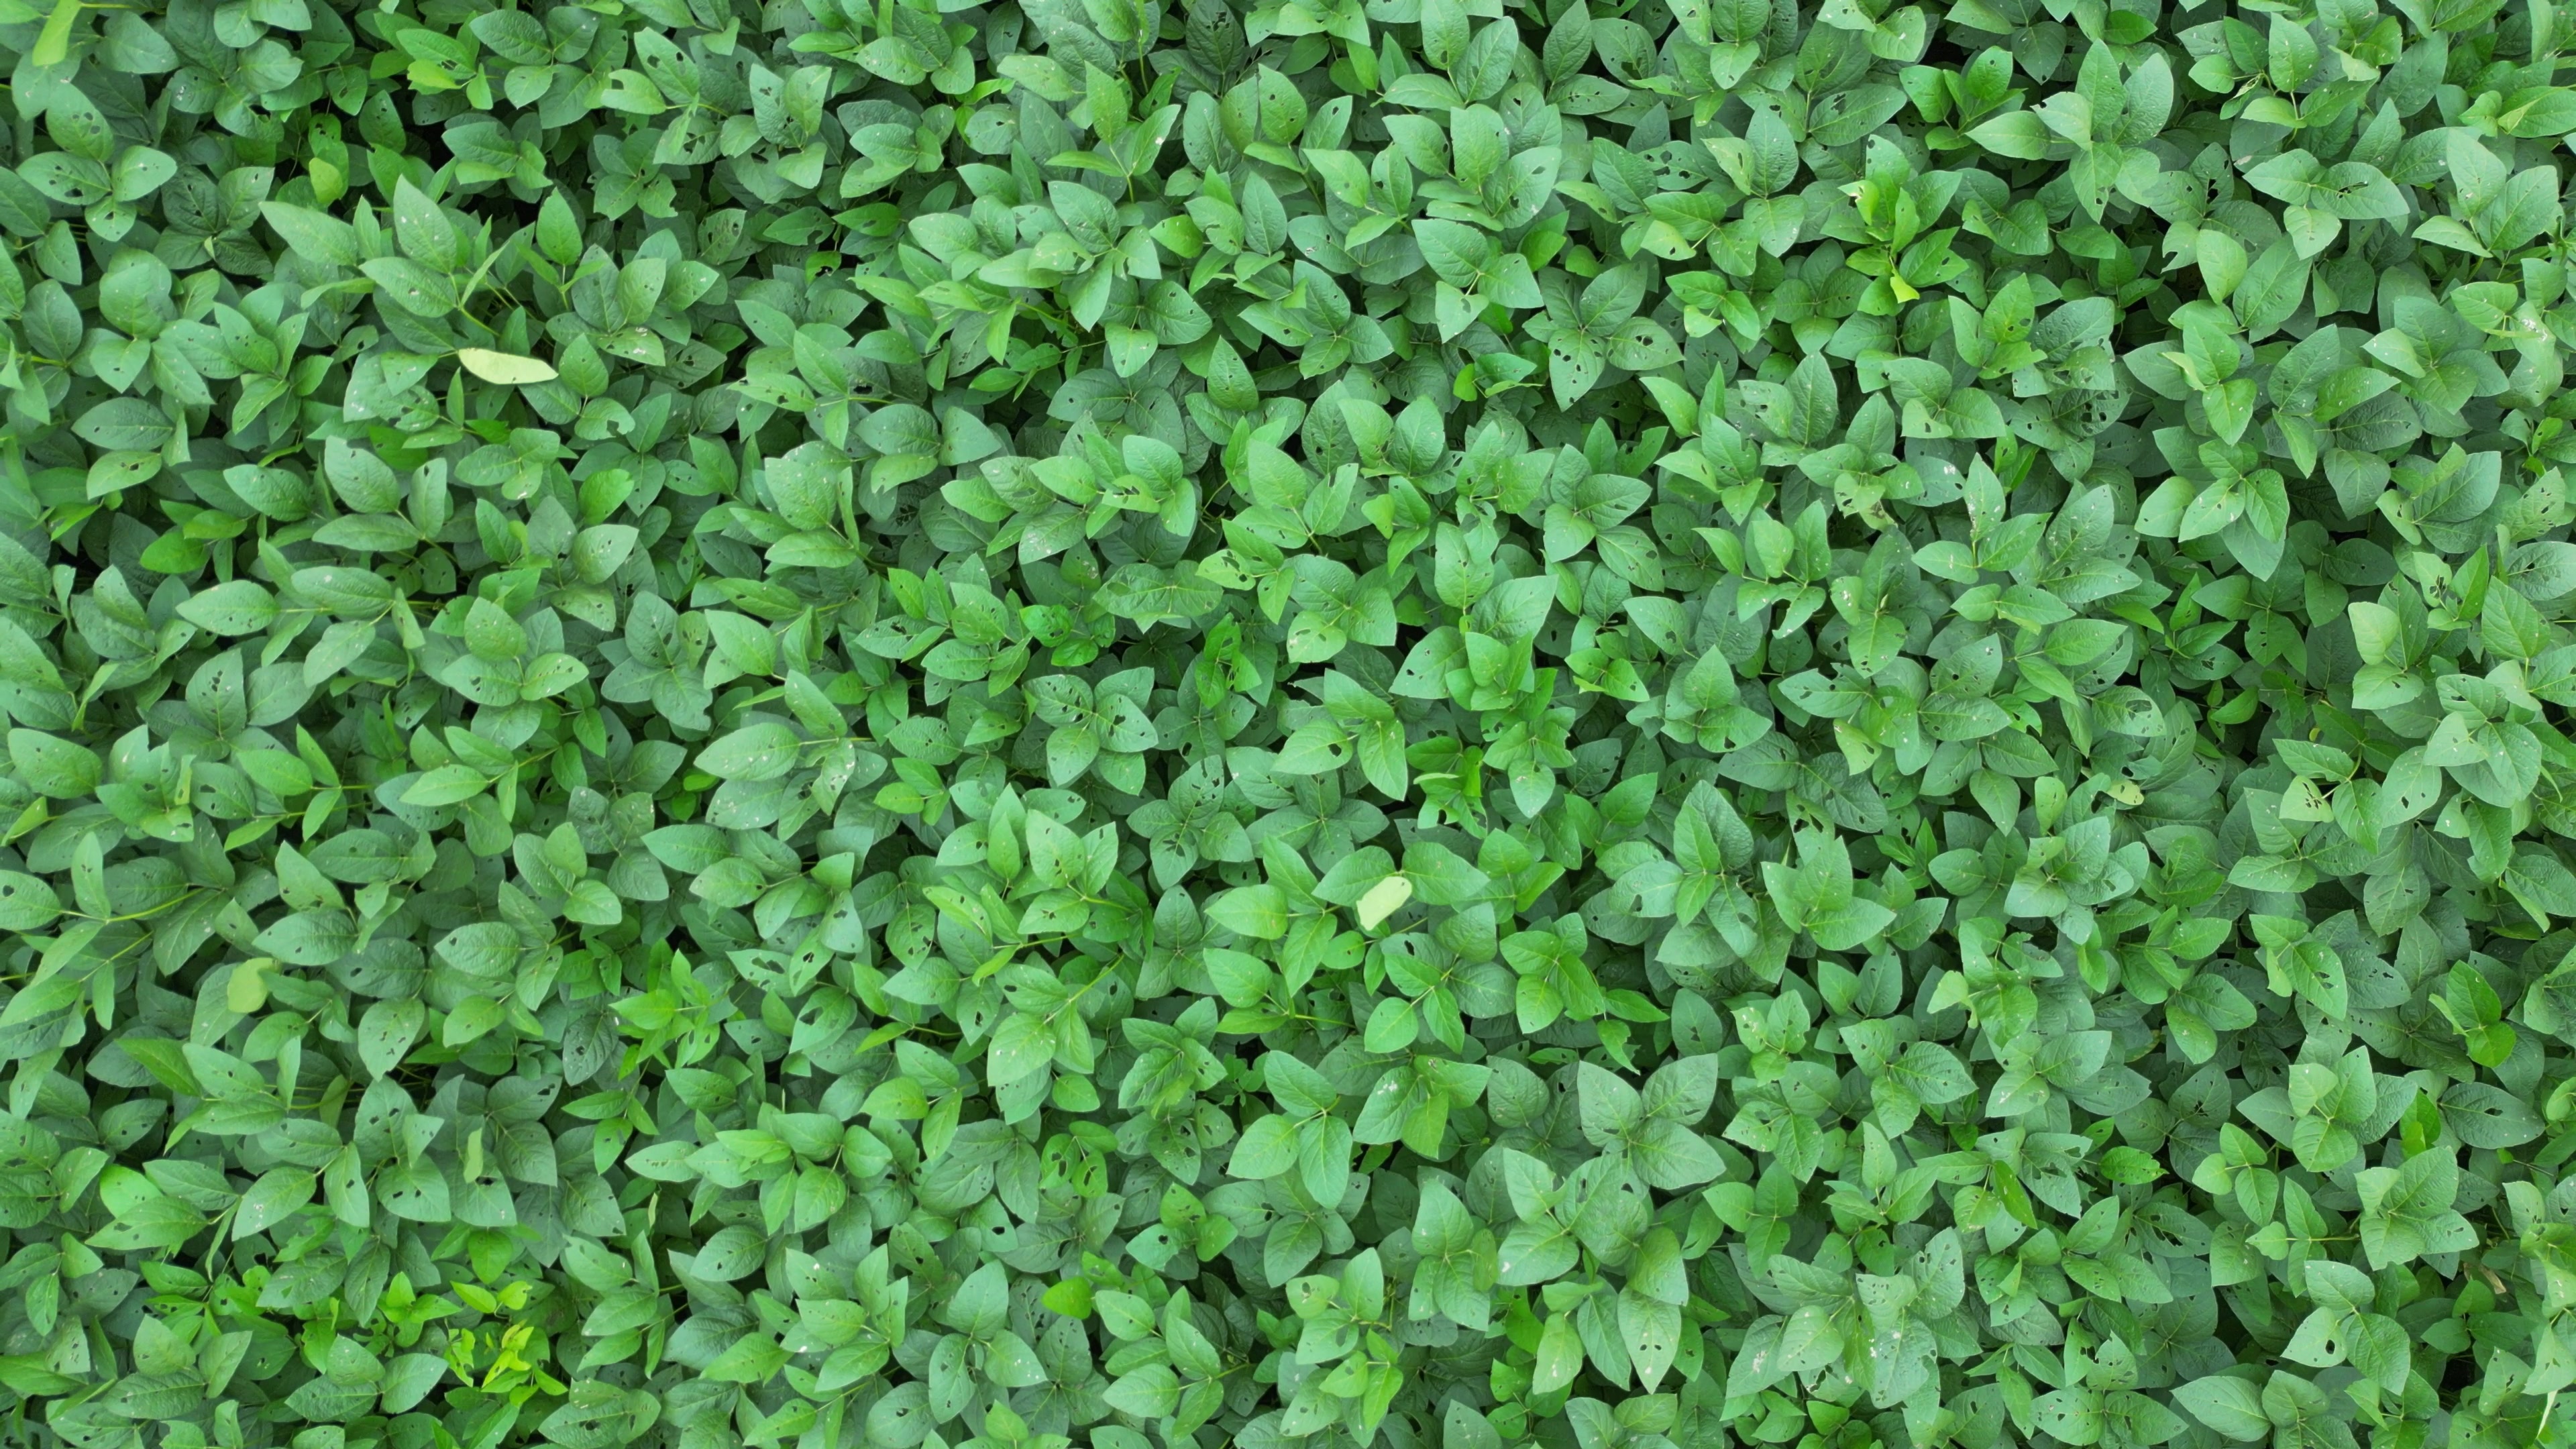
Label: Semilooper_Pest